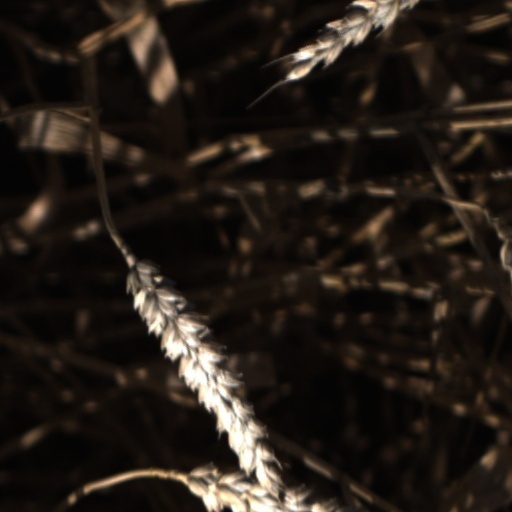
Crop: wheat